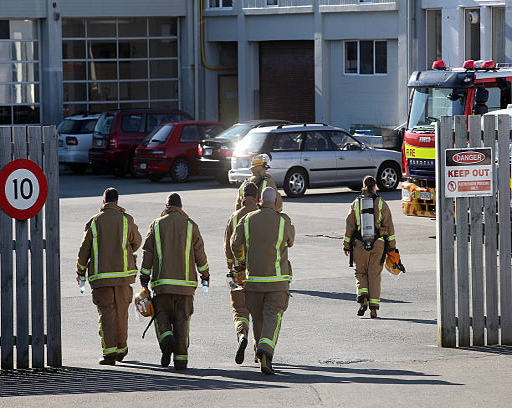
fire fighters return to the fire station on the same road as a fire that broke out .